Jan Brueghel the Younger

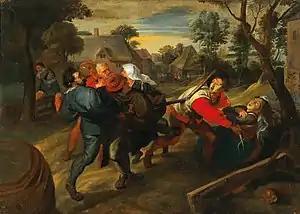
"Fight between Peasants"

On the wishes of his father he traveled around 1622 to Milan where he was welcomed by Cardinal Federico Borromeo. The cardinal was a patron and friend of his father who had met in Rome about 30 years earlier. In what was likely an act of rebellion against his father, he went to Genoa where he stayed with his cousins, the Antwerp painters and art dealers Lucas de Wael and Cornelis de Wael. Their mother was a sister of Jan's mother. At the time his friend and fellow Antwerp artist Anthony van Dyck was also active in Genoa. He later worked in Valletta on Malta in 1623. From 1624 to 1625 he lived in Palermo on Sicily at the time when van Dyck was also working there.